Joan Kirner

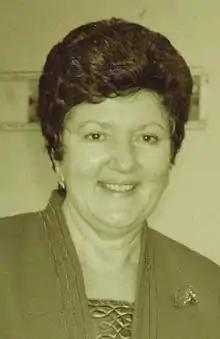
Kirner in 1991

Joan Elizabeth Kirner ("née" Hood; 20 June 1938 – 1 June 2015) was an Australian politician who was the 42nd Premier of Victoria, serving from 1990 to 1992. A Labor Party member of the Parliament of Victoria from 1982 to 1994, she was a member of the Legislative Council before later winning a seat in the Legislative Assembly. Kirner was a minister and briefly deputy premier in the government of John Cain Jr., and succeeded him as premier following his resignation. She was Australia's third female head of government and second female premier, Victoria's first, and held the position until her party was defeated in a landslide at the 1992 state election.